Split Yard Creek, Queensland

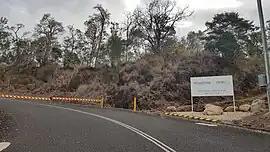
Wivenhoe Power Station entry, 2023

Split Yard Creek is a rural locality in the Somerset Region, Queensland, Australia. In the , Split Yard Creek had a population of 31 people.